Derbyshire

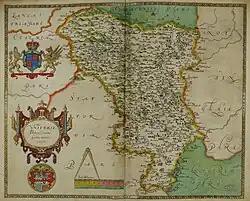
Hand-drawn map of Derbyshire by Christopher Saxton in 1577

During the Roman conquest of Britain, the invaders were attracted to Derbyshire for its lead ore in the limestone hills of the area. They settled throughout the county, with forts built near Brough in the Hope Valley and near Glossop. Later they settled round Buxton, famed for its warm springs, and set up a fort near modern-day Derby in an area now known as Little Chester.